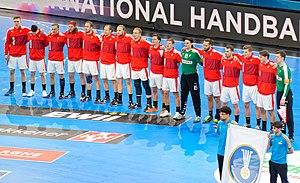
Match de la phase préliminaire du championnat du monde masculin de handball 2017 entre la Suède et le Danemark (Groupe D). A Bercy, le 16 janvier 2017.
L'équipe du Danemark de handball représente la Fédération du Danemark de handball lors des compétitions internationales, notamment lors du tournoi olympique, du championnat du monde et du championnat d'Europe.